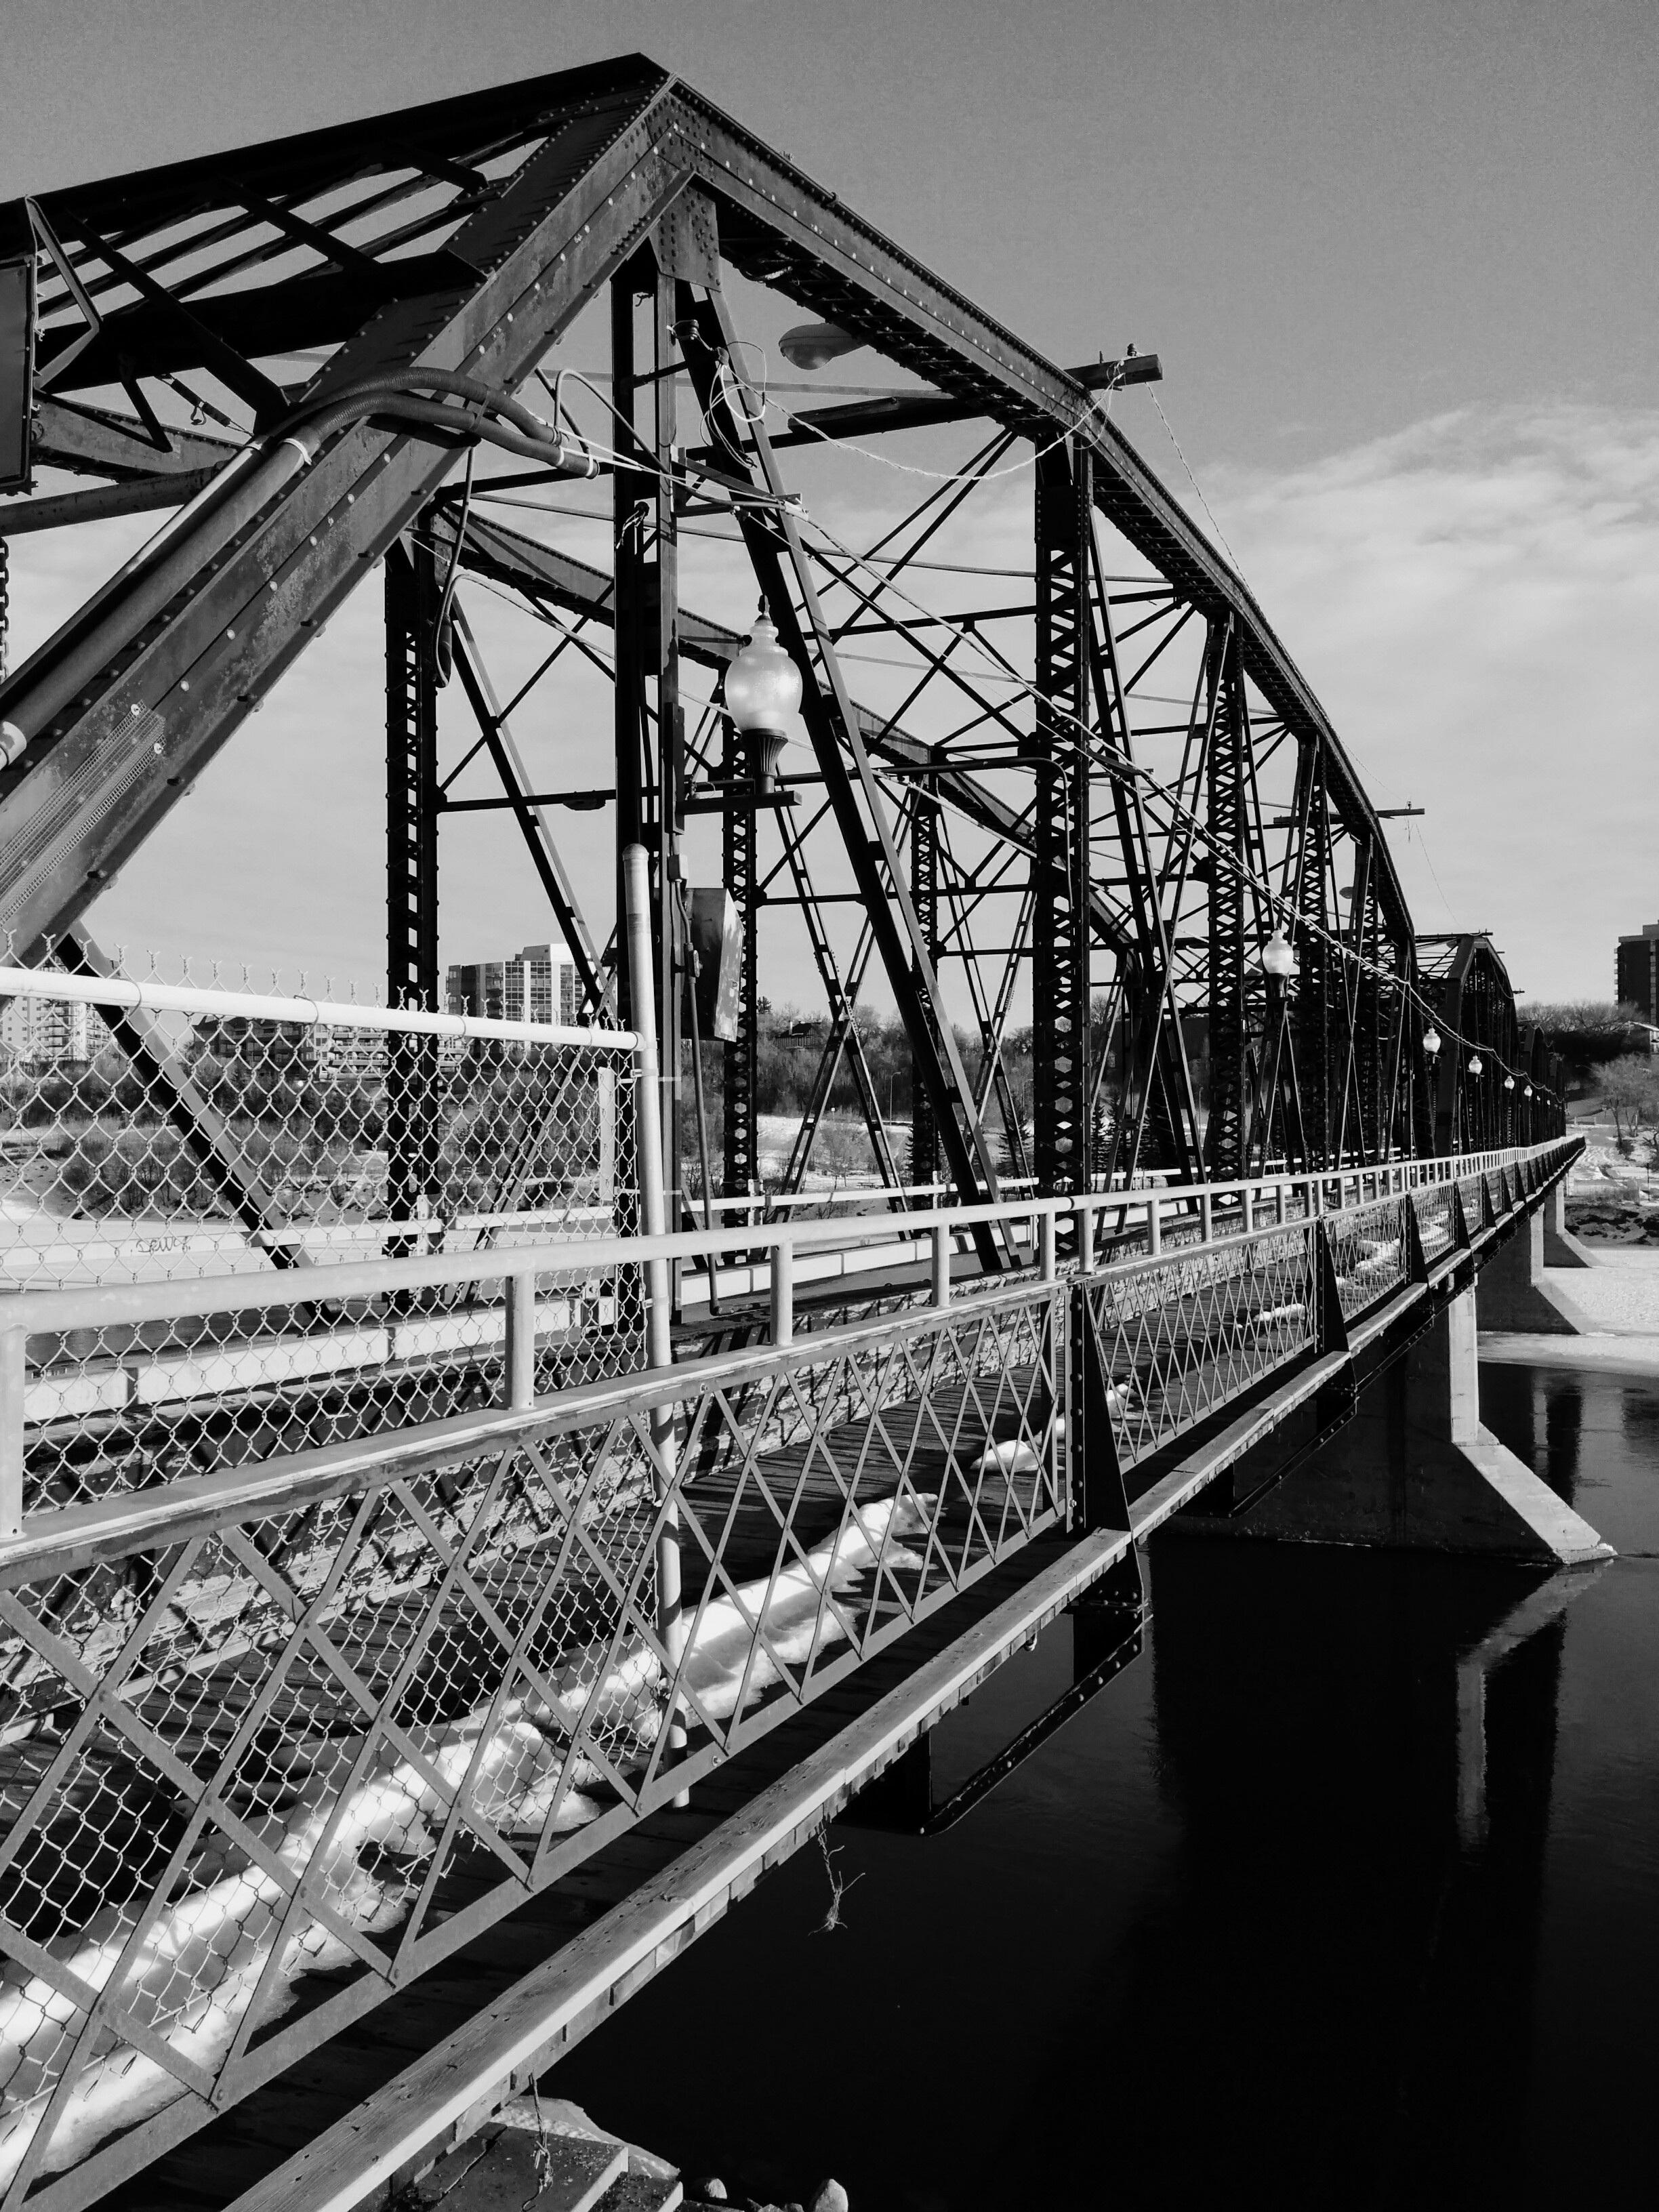
water, outdoor, black and white, architecture, bridge, photography, river, cityscape, transport, reflection, landmark, monochrome, tourism, symmetry, truss bridge, urban area, monochrome photography, nonbuilding structure